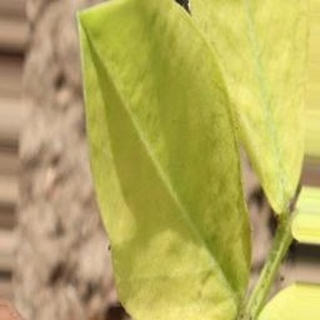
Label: groundnut_nutrition_deficiency